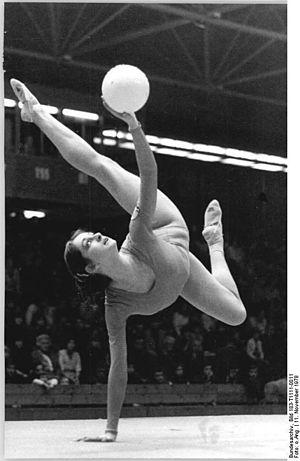
Les championnats d'Europe de gymnastique rythmique 1978, première édition des championnats d'Europe de gymnastique rythmique, ont eu lieu en 1978 à Madrid, en Espagne.